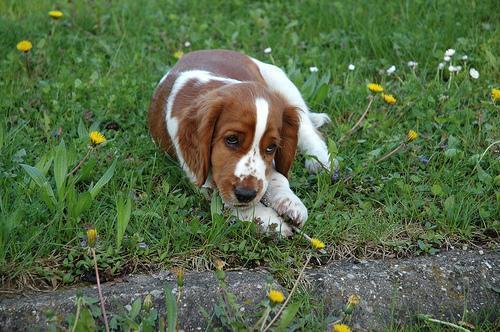
Welsh_springer_spaniel